Keterkaitan Keterikatan

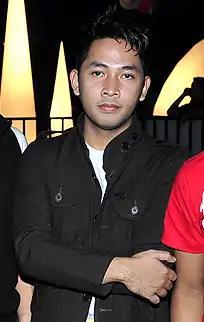
Uki resigned from the band after his work on "Keterkaitan Keterikatan" was finished.

"Keterkaitan Keterikatan" is the last album on which guitarist, Uki, worked before resigning from Noah on 8 August 2019. Uki wanted to leave the band for six months before the album's release but he kept working on it until it was finished.